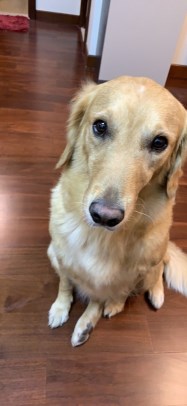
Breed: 5355-n000126-golden_retriever